Windsor Castle

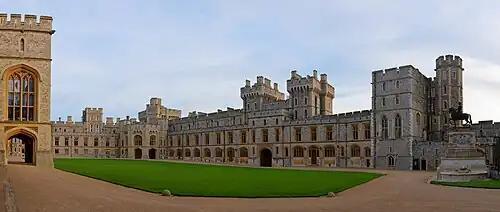
The South Wing of the Upper Ward; the Official Entrance to the State Apartments is on the left, the monarch's entrance to private apartments is left-centre in the corner, and the gateway near centre leads to the Long Walk in the Home Park. A statue of Charles II on horseback is at right.

The Upper Ward of Windsor Castle comprises a number of major buildings enclosed by the upper bailey wall, forming a central quadrangle. The State Apartments run along the north of the ward, with a range of buildings along the east wall, the private royal apartments and the King George IV Gate to the south, and the Edward III Tower in the southwest corner. The motte and the Round Tower form the west edge of the ward. Beneath the Round Tower sits a bronze statue of Charles II on horseback, which was inspired by Hubert Le Sueur's statue of Charles I in London; the Charles II statue at Windsor was cast by Josias Ibach in 1679, with a marble plinth featuring carvings by Grinling Gibbons. The Upper Ward adjoins the North Terrace, overlooking the River Thames, and the East Terrace, overlooking the Home Park; both terraces were constructed by Hugh May in the 17th century. The East Terrace has a private formal rose garden, first laid out by George IV in the 1820s. The present garden was updated by Prince Philip, Duke of Edinburgh, after being used for victory garden production during World War II, tended in part by Princesses Elizabeth and Margaret. It was announced in 2020 that, for the first time in 40 years, the garden would be open to the public for a limited time.